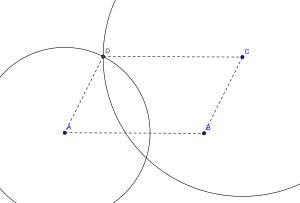
En géométrie classique plane, le théorème de Mohr Mascheroni, démontré par Georg Mohr en 1672 et par Lorenzo Mascheroni en 1797, affirme que si une construction géométrique est possible à la règle et au compas, alors elle est possible au compas seul.